German camps in occupied Poland during World War II

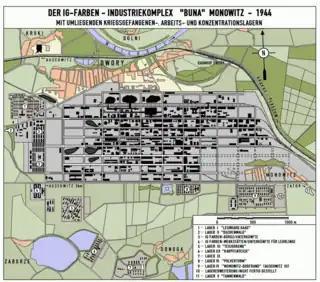
Birds-eye view of new IG Farben Buna-Werke industrial complex serviced by as many as 11 slave labour subcamps of Monowitz, one of three main camps of Auschwitz

Following the failure of the Blitzkrieg strategy on the Eastern Front, the year 1942 marked the turning point in the German "total war" economy. The use of slave labour increased massively. About 12 million people, most of whom were Eastern Europeans, were interned for the purpose of labour exploitation inside Nazi Germany. Millions of camp inmates were used virtually for free by major German corporations such as Thyssen, Krupp, IG Farben, Bosch, Blaupunkt, Daimler-Benz, Demag, Henschel, Junkers, Messerschmitt, Philips, Siemens, and even Volkswagen, not to mention the German subsidiaries of foreign firms, such as "Fordwerke" (Ford Motor Company) and Adam Opel AG (a subsidiary of General Motors) among others. The foreign subsidiaries were seized and nationalized by the Nazis. Work conditions deteriorated rapidly. The German need for slave labour grew to the point that even the foreign children have been kidnapped in an operation called the "Heuaktion" in which 40,000 to 50,000 Polish children aged 10 to 14 were used as slave labour. More than 2,500 German companies profited from slave labour during the Nazi era, including Deutsche Bank.